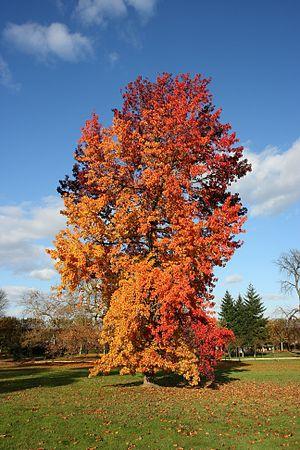
Copalme d'Amérique (Liquidambar styraciflua) en automne photographié dans le parc de Rentilly
Le château de Rentilly, datant du XVIᵉ siècle, se situe en Seine-et-Marne sur deux communes — Bussy-Saint-Martin et Bussy-Saint-Georges — dans la grande banlieue est de Paris.
La flore indigène des États-Unis comprend environ 17 000 espèces de plantes vasculaires, ainsi que des dizaines de milliers d'autres espèces d'autres plantes et organismes apparentés aux plantes comme les algues, les lichens et autres champignons et mousses. Environ 3 800 espèces de plantes vasculaires non indigènes supplémentaires sont enregistrées comme établies hors de la culture aux États-Unis, ainsi qu'un nombre beaucoup plus faible de plantes non vasculaires non indigènes et de plantes apparentées. Les États-Unis possèdent l'une des flores tempérées les plus diversifiées au monde, comparable uniquement à celle de la Chine.